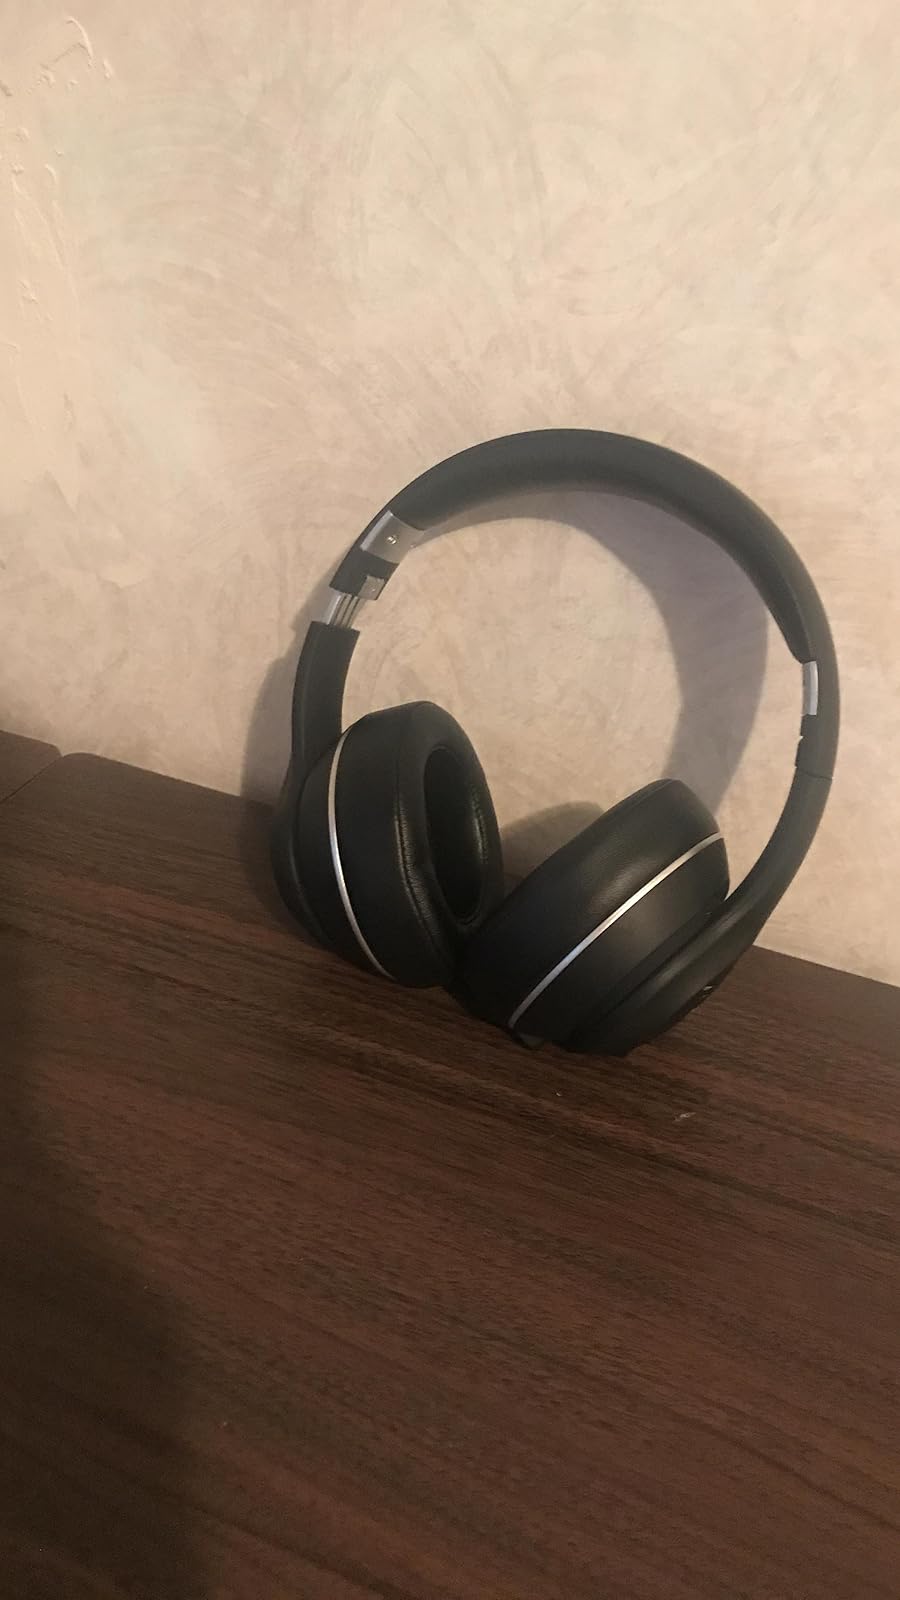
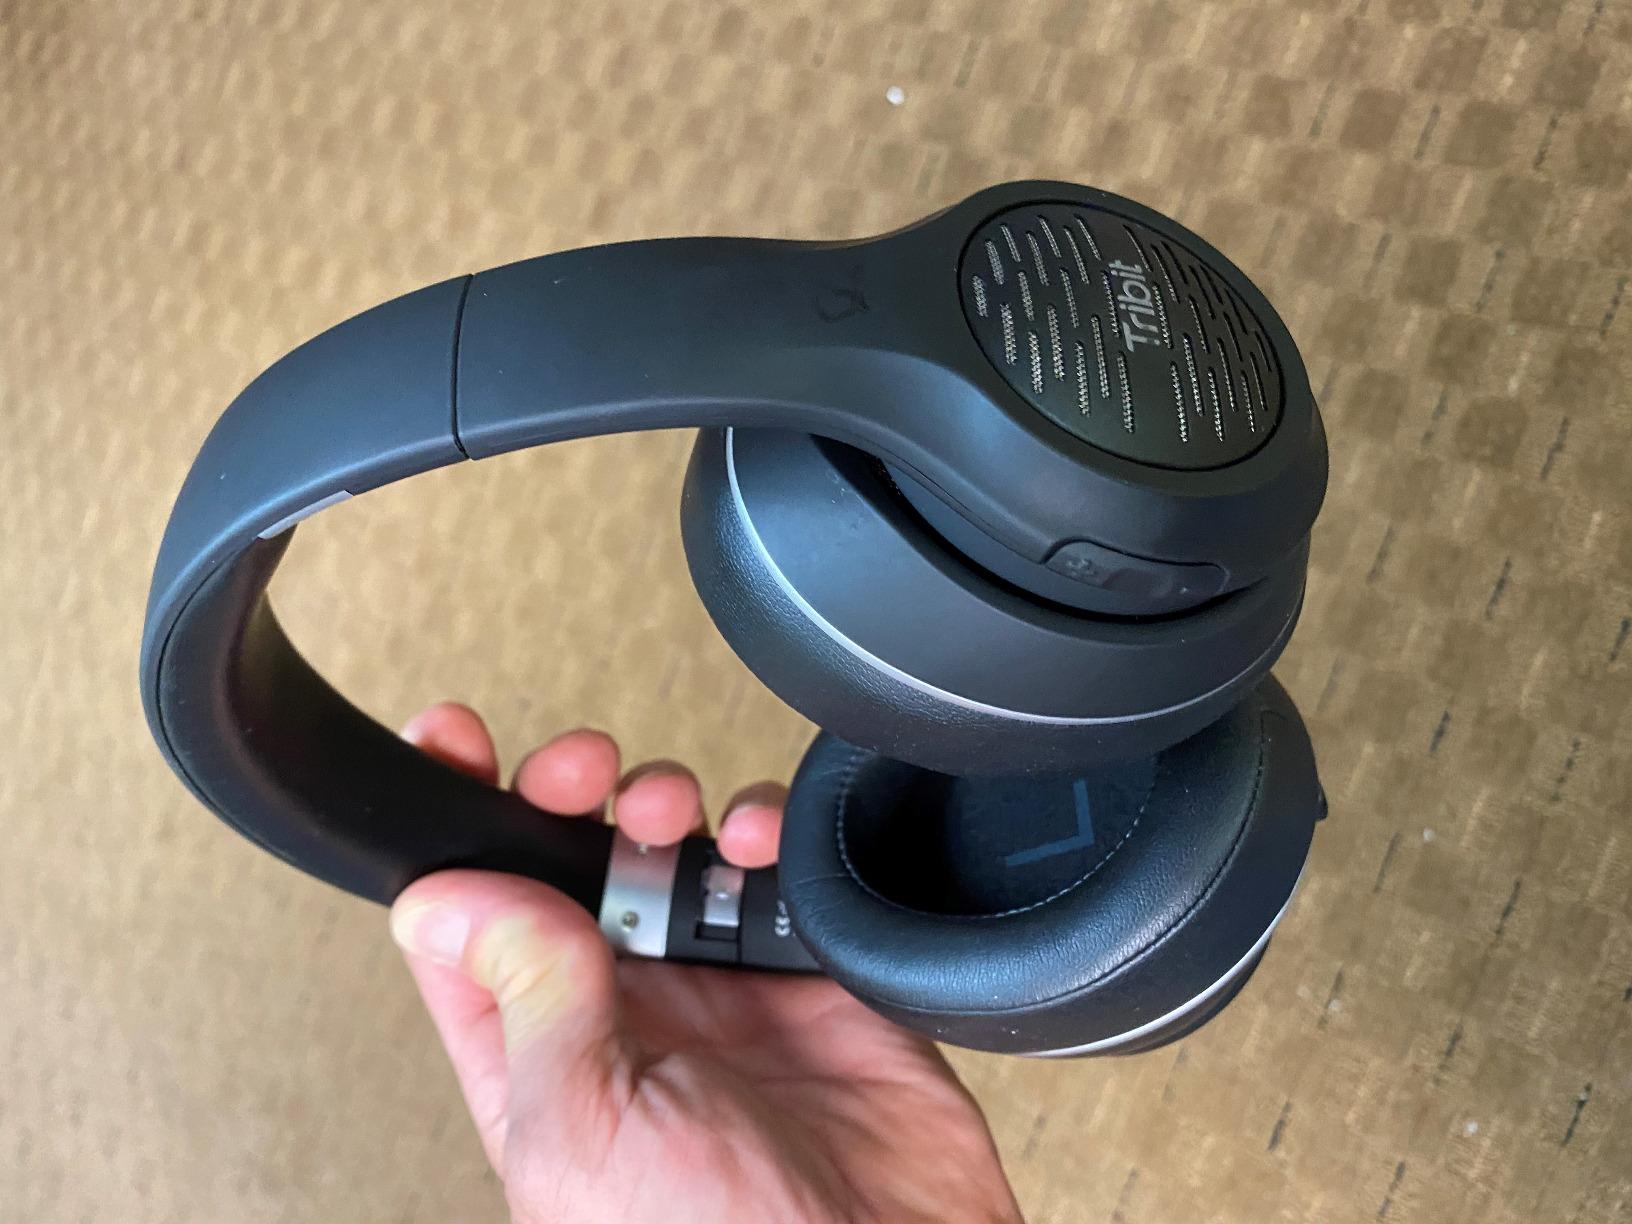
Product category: headphones
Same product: yes